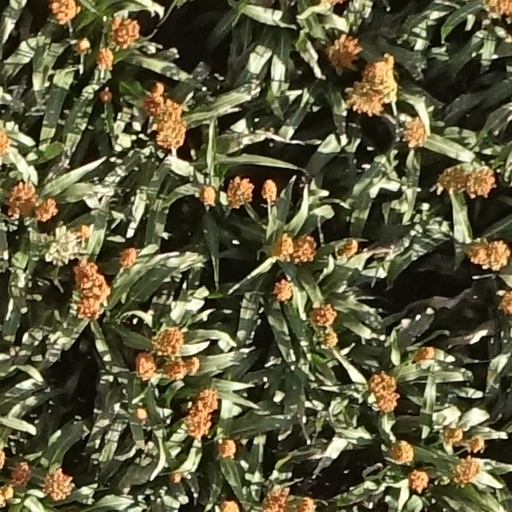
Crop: sorghum